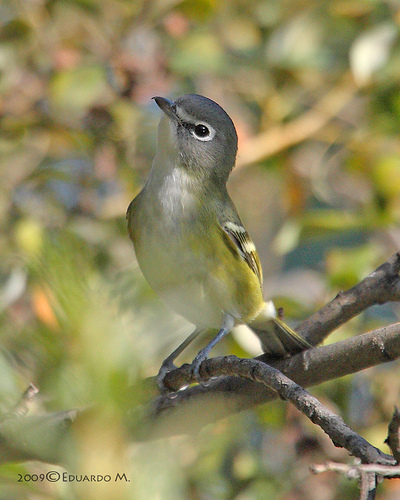
a small bird with a white belly, grey head and black and white striped wings.
this little bird has a gray crown, white eyerings and wingbars, and a short pointy bill.
this is a bird with a white belly, yellow sides and a grey head.
bird with gray crown and nape, and grayish white throat, breast and belly, and white abdomensmall bird with a lime green body, long greyish feet, black eyes and a short beak that appears to curve slightly down at the tip.
this is a small bird, with green sides and flank, 2 white wingbars, and a short pointy bill.
a white body bird with a regularly sized head in comparison to the body.
this small bird has white wingbars and eyerings and a small cylindrical beak.
this bird has a grey crown with a white throat and yellow sides.
this small bird has a short hook bill and grey head feathers and black eyebrow, with shades of white grey and green on its belly.
Species: Blue Headed Vireo